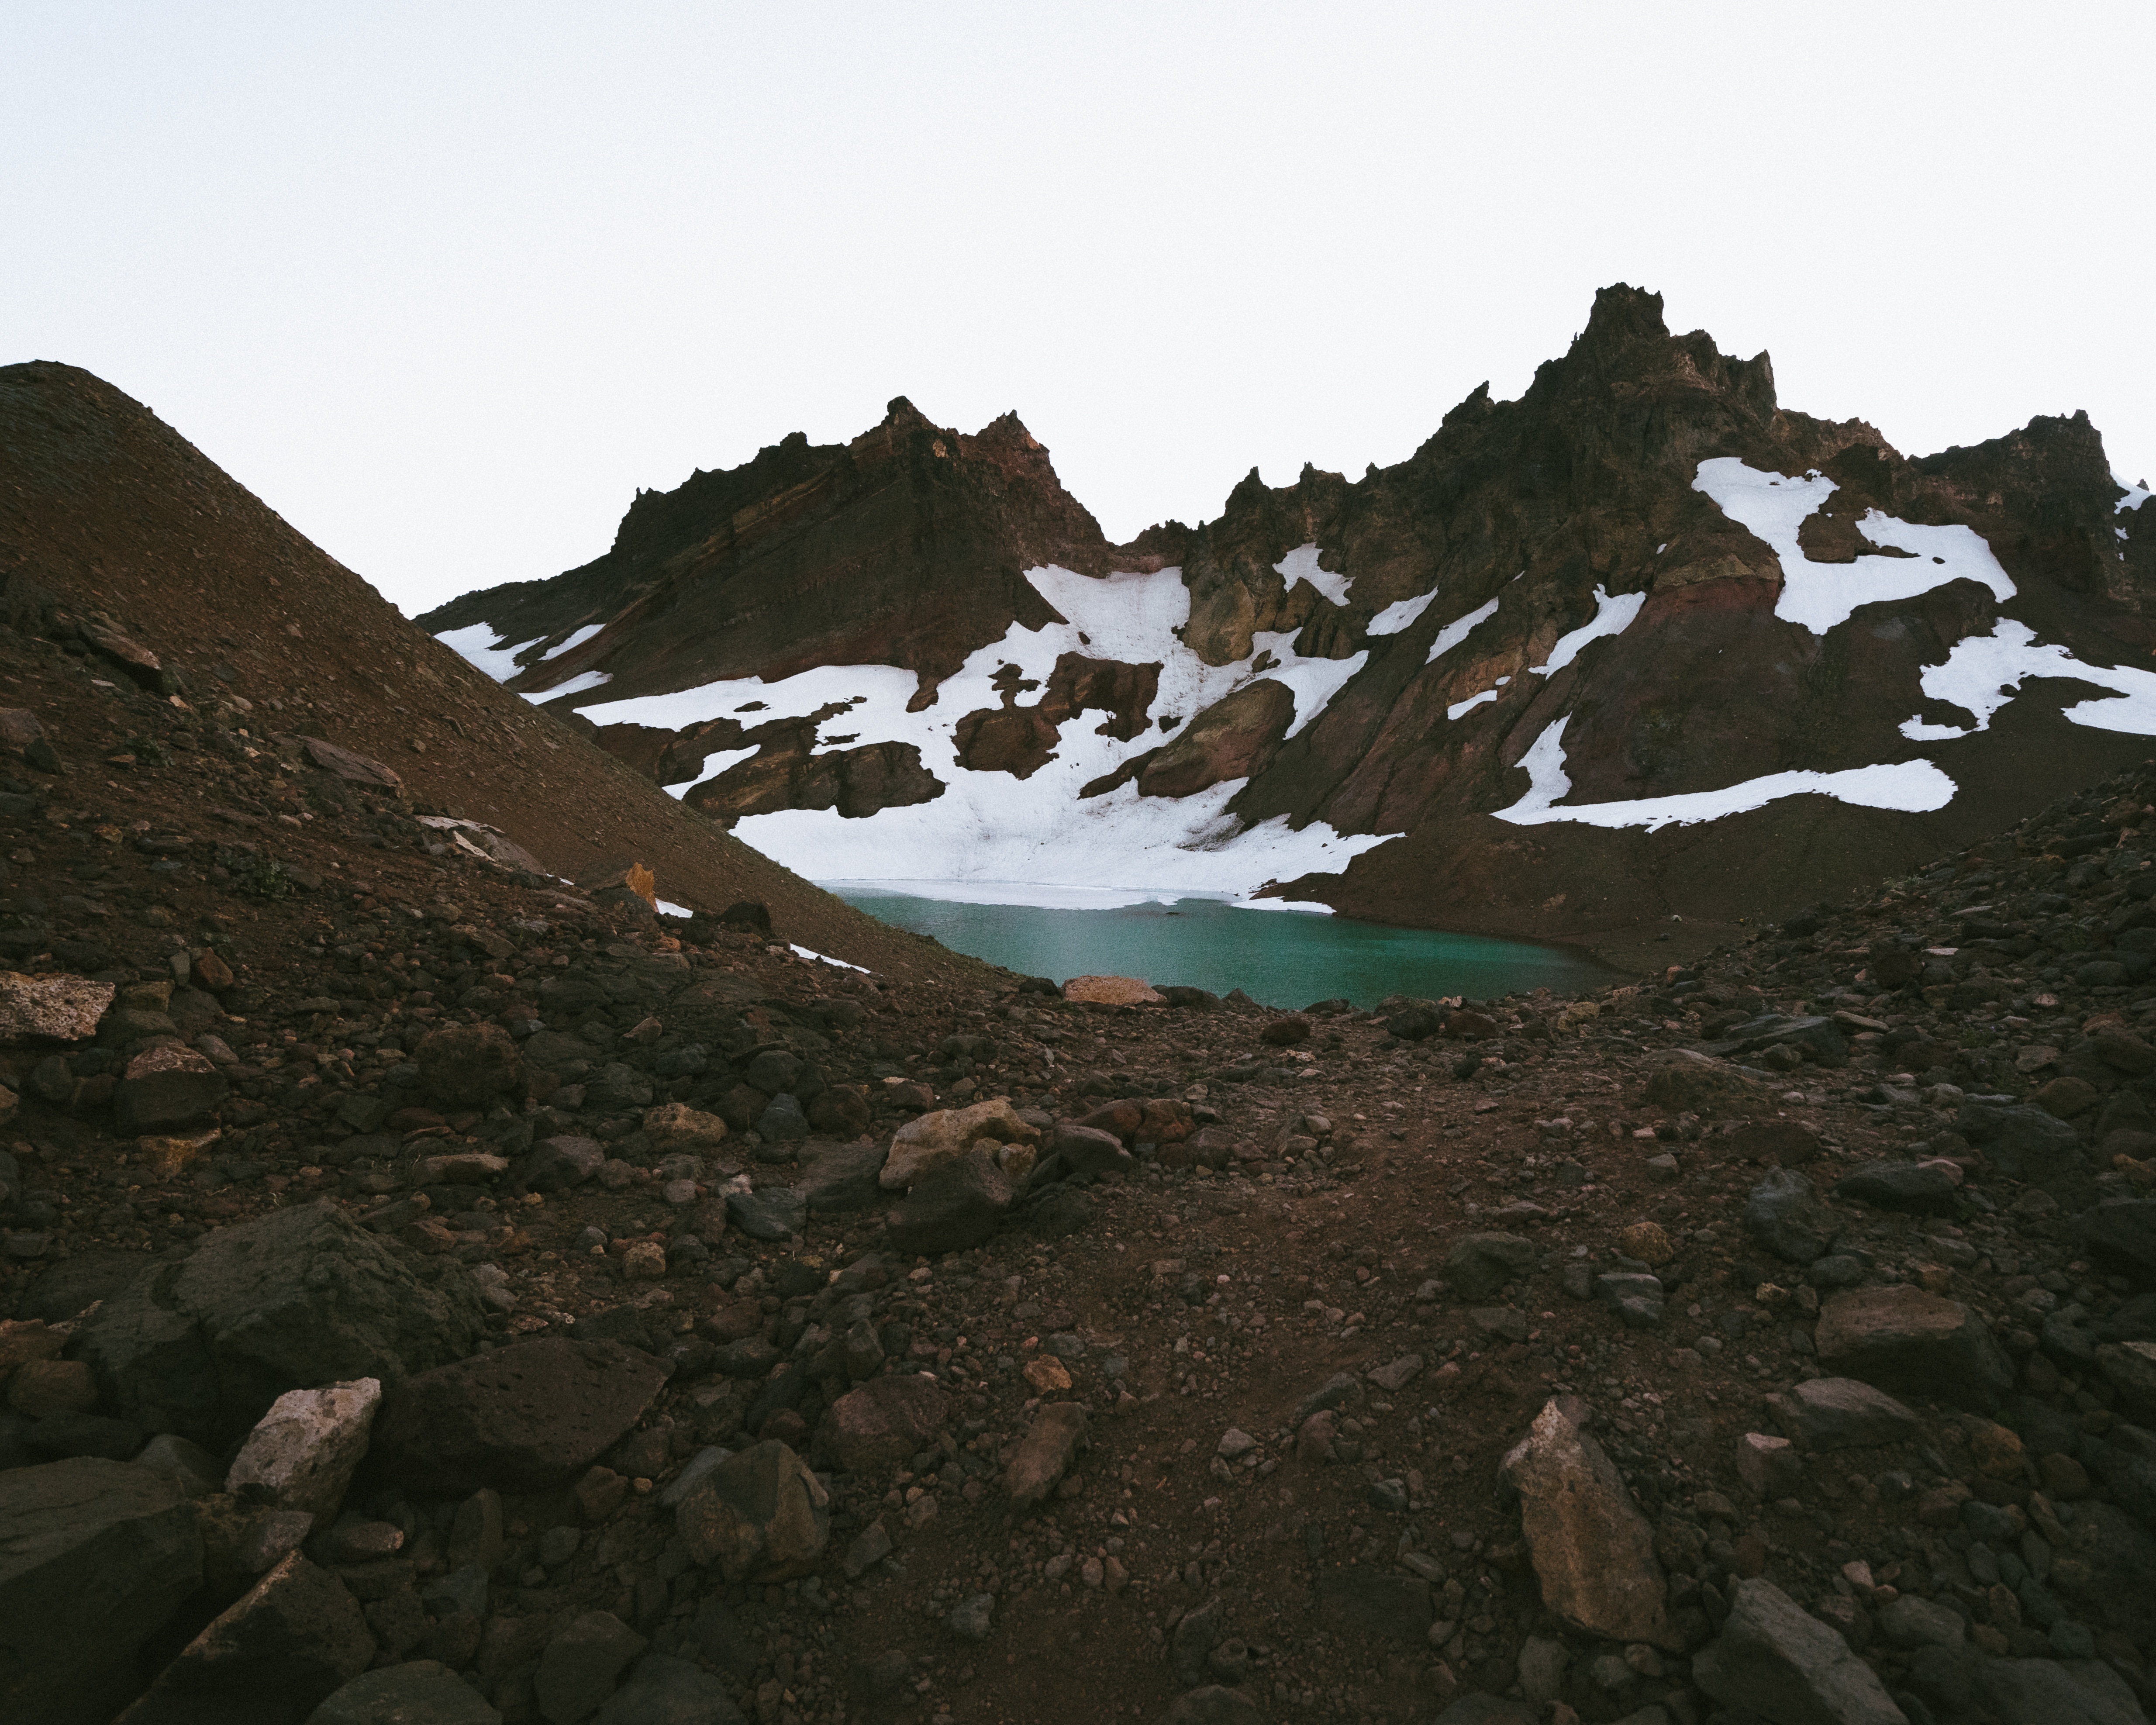
landscape, nature, rock, wilderness, mountain, mountain range, reflection, terrain, ridge, summit, geology, alps, plateau, fell, landform, geographical feature, mountainous landforms